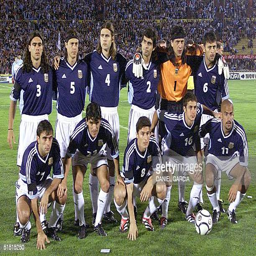
the national soccer team poses before its qualifying match against football team